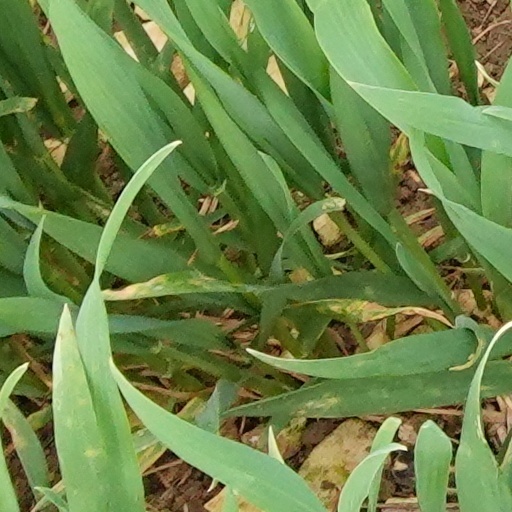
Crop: wheat